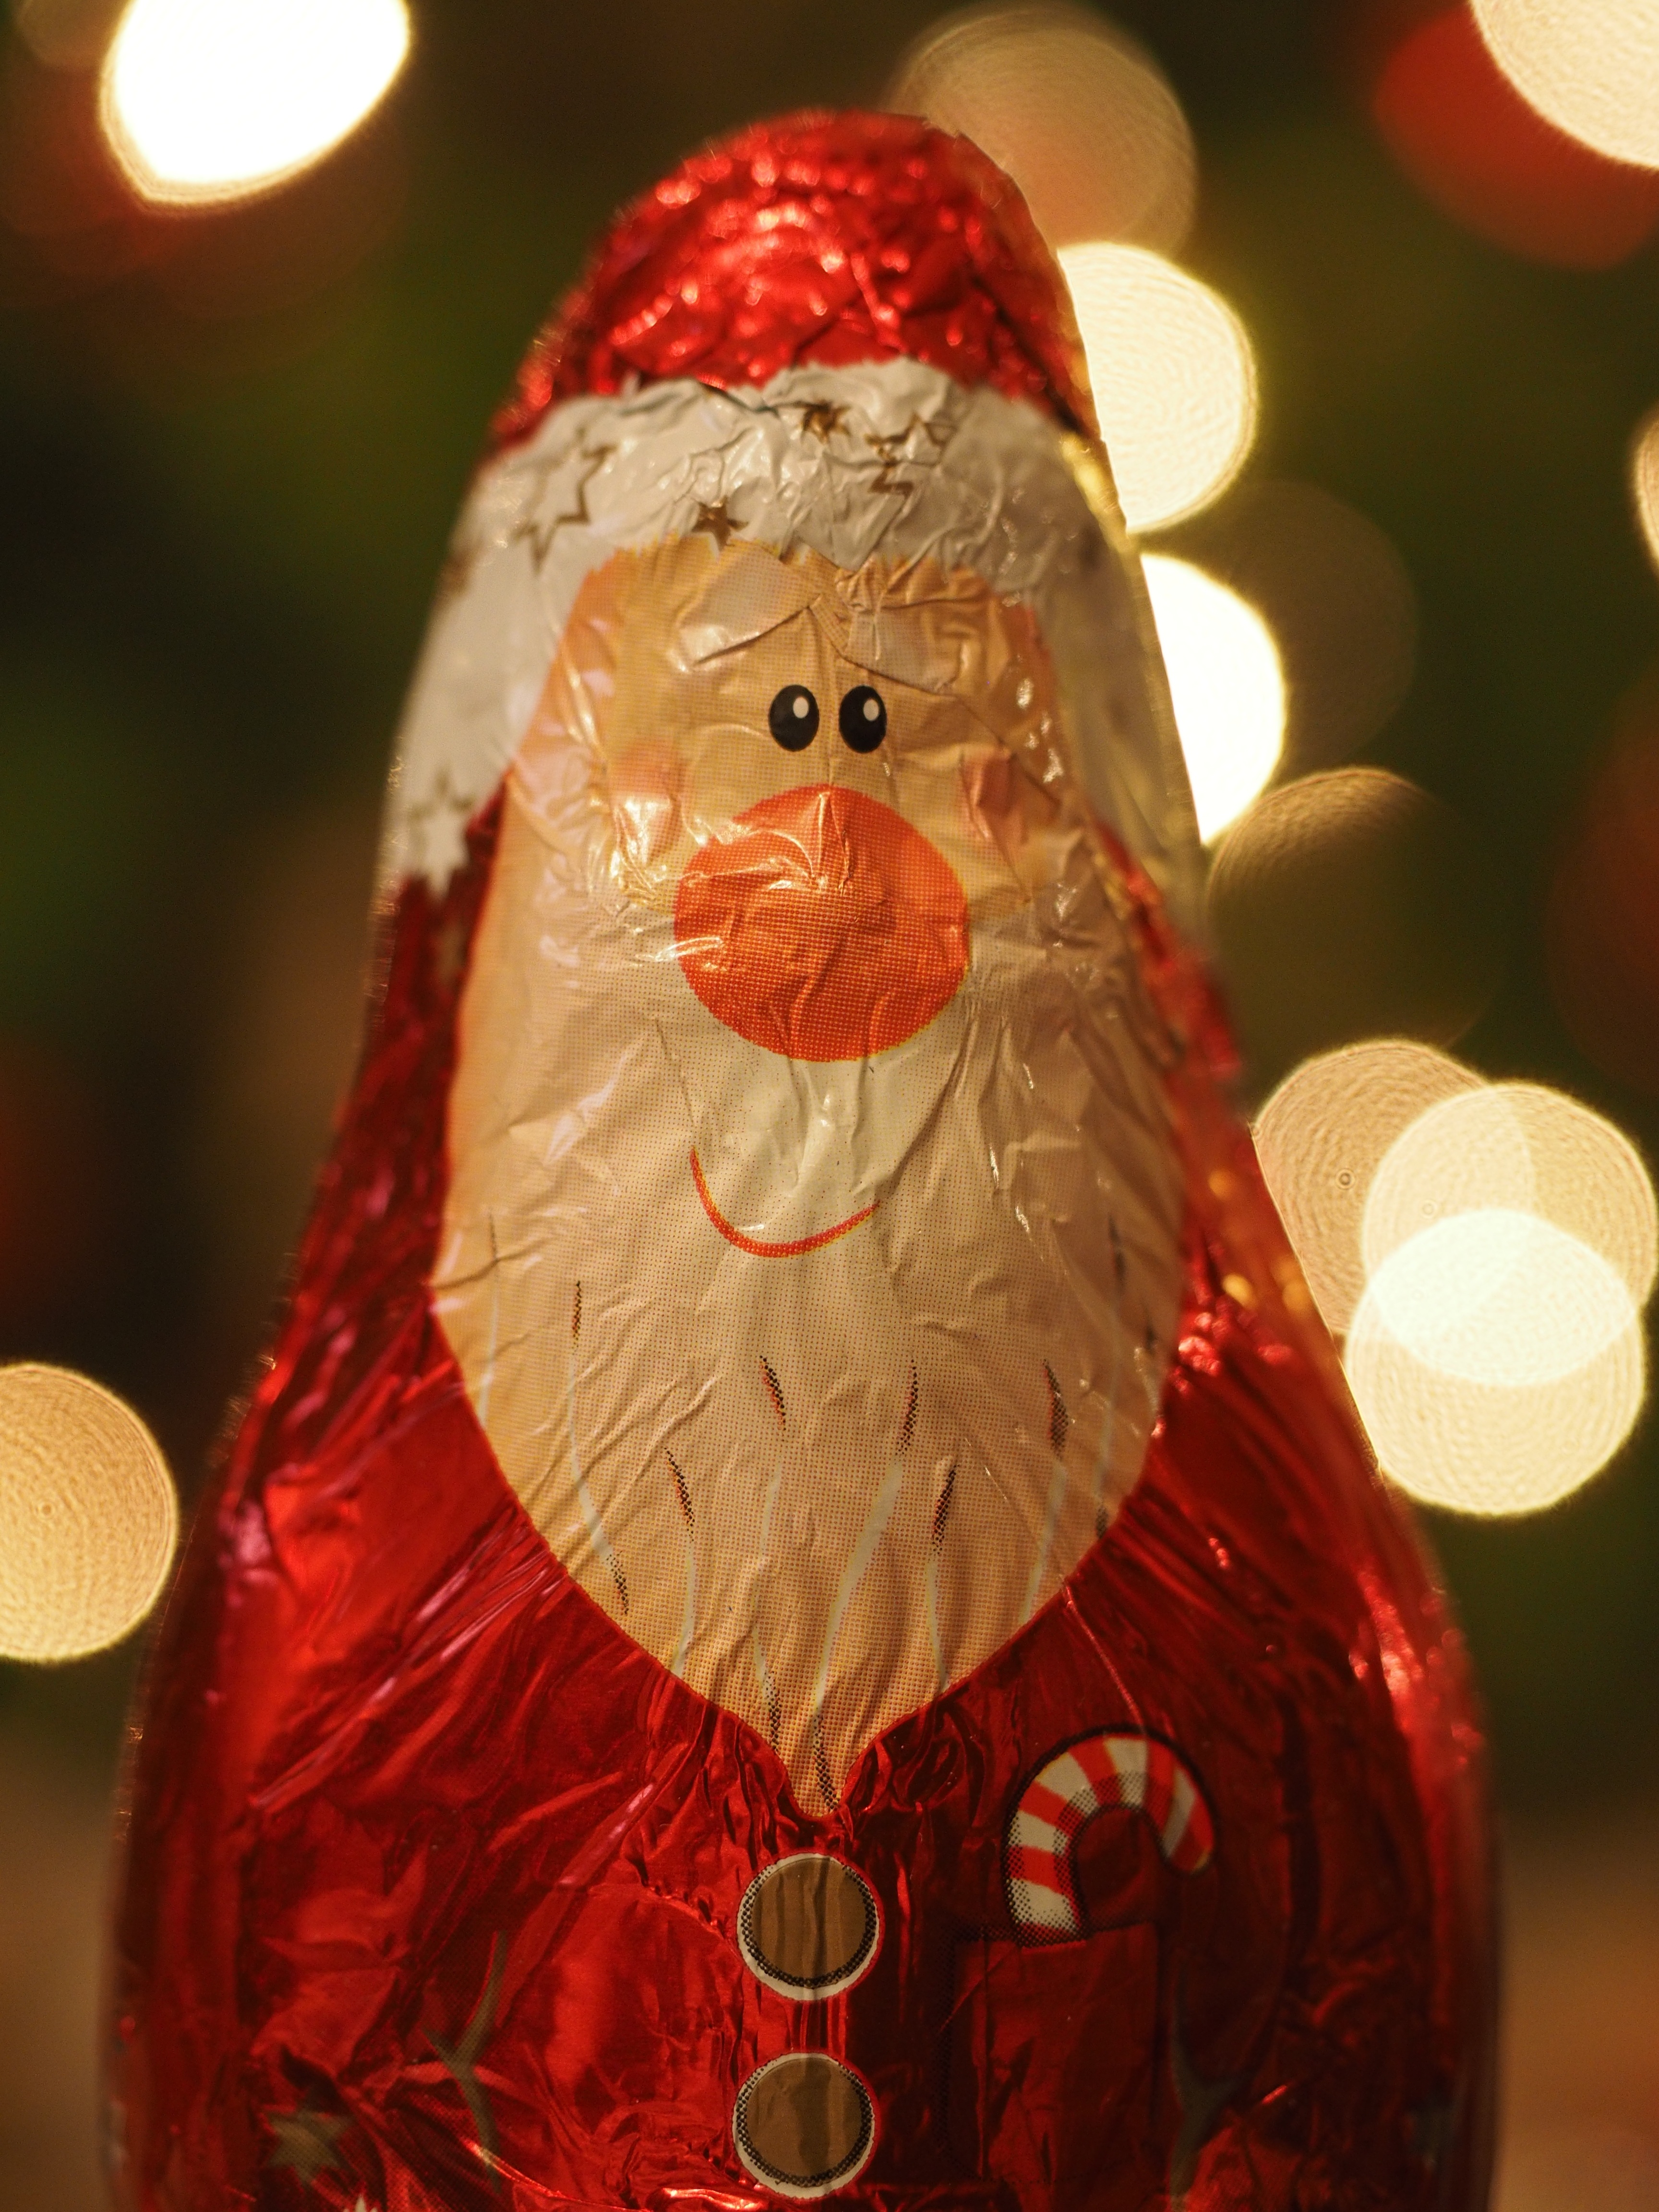
statue, red, holiday, chocolate, christmas, christmas decoration, father christmas, figure, santa claus, nicholas, fictional character, chocolate santa claus